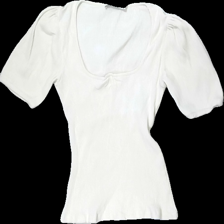
View: front
Type: T-shirt
Category: Ladies
Brand: Carin Wester
Colors: White
Material: 100% cotton
Cut: Regular
Size: S
Season: All
Damage location: middle right
Damage 2 location: bottom center
Price range: 50-100
Recommended usage: Reuse
Description: vit t-shirt med puffärmar